Hippocrateaceae

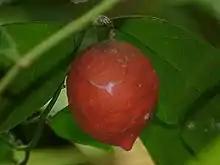
Fruit of "Salacia lehmbachii", formerly placed in Hippocrateaceae

Hippocrateaceae Juss. previously consisted of about 150 tropical and subtropical species of shrubs and lianes, and is now included in the family Celastraceae. Formerly it comprised the following genera: